Bent's rule

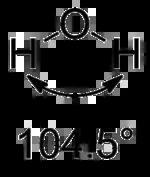
Shape of water molecule showing that the real bond angle 104.5° deviates from the ideal sp angle of 109.5°.

In chemistry, Bent's rule describes and explains the relationship between the orbital hybridization and the electronegativities of substituents. The rule was stated by Henry A. Bent as follows: